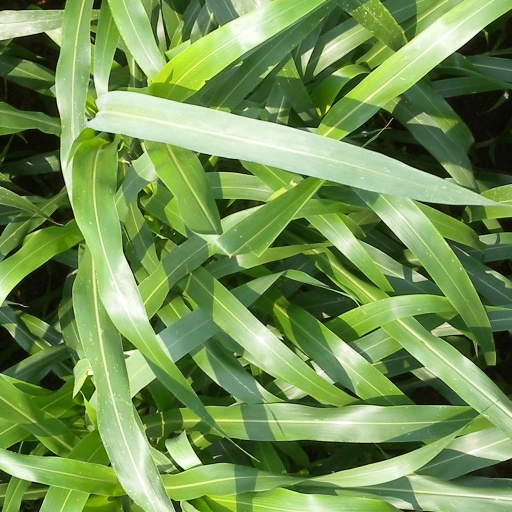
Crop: sorghum